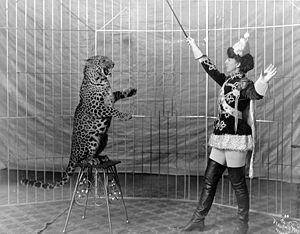
Le domptage se réfère aux réponses spécifiques d'animaux sauvages entraînés à l'obéissance humaine. Il sert, en règle générale, à des actes notamment protecteurs ou de divertissement.